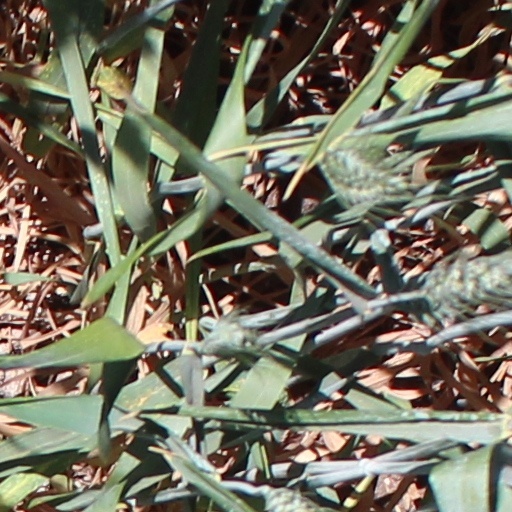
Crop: wheat